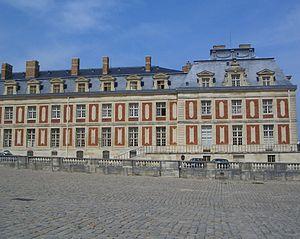
Cour d'entrée du château de Versailles, au dernier étage les mansardes (nom dérivé de Mansard, l'architecte qui les a conçus)
Les ailes des Ministres sont des dépendances du château de Versailles situées dans la cour d'Honneur; l’aile Sud abrite aujourd’hui la librairie des Princes ainsi que la billetterie et l’aile Nord est dédiée à l’accueil des groupes de visiteurs.